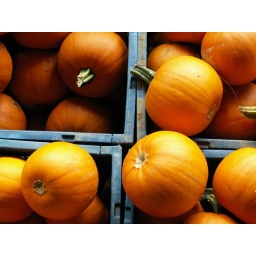
I loved the orange against the blue crate